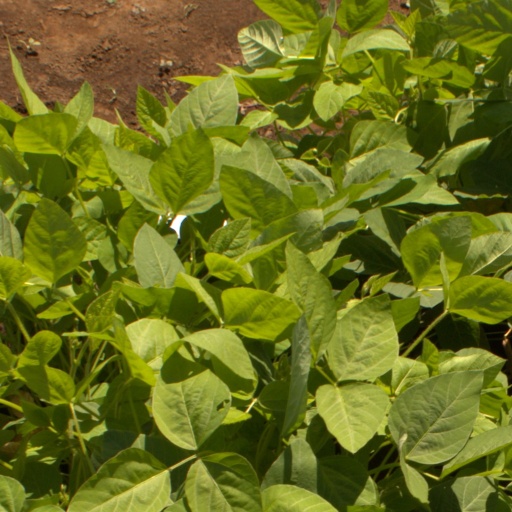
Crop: soybean